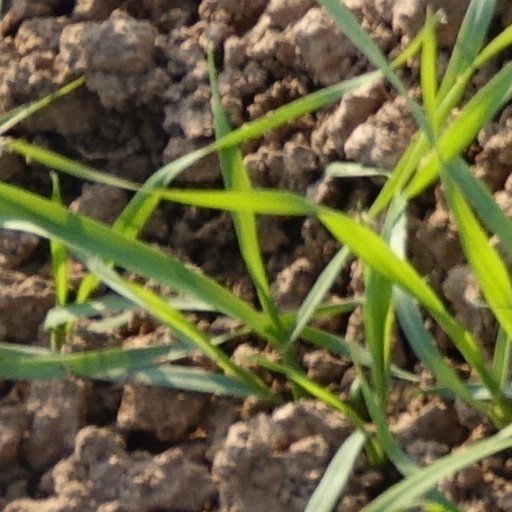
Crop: wheat